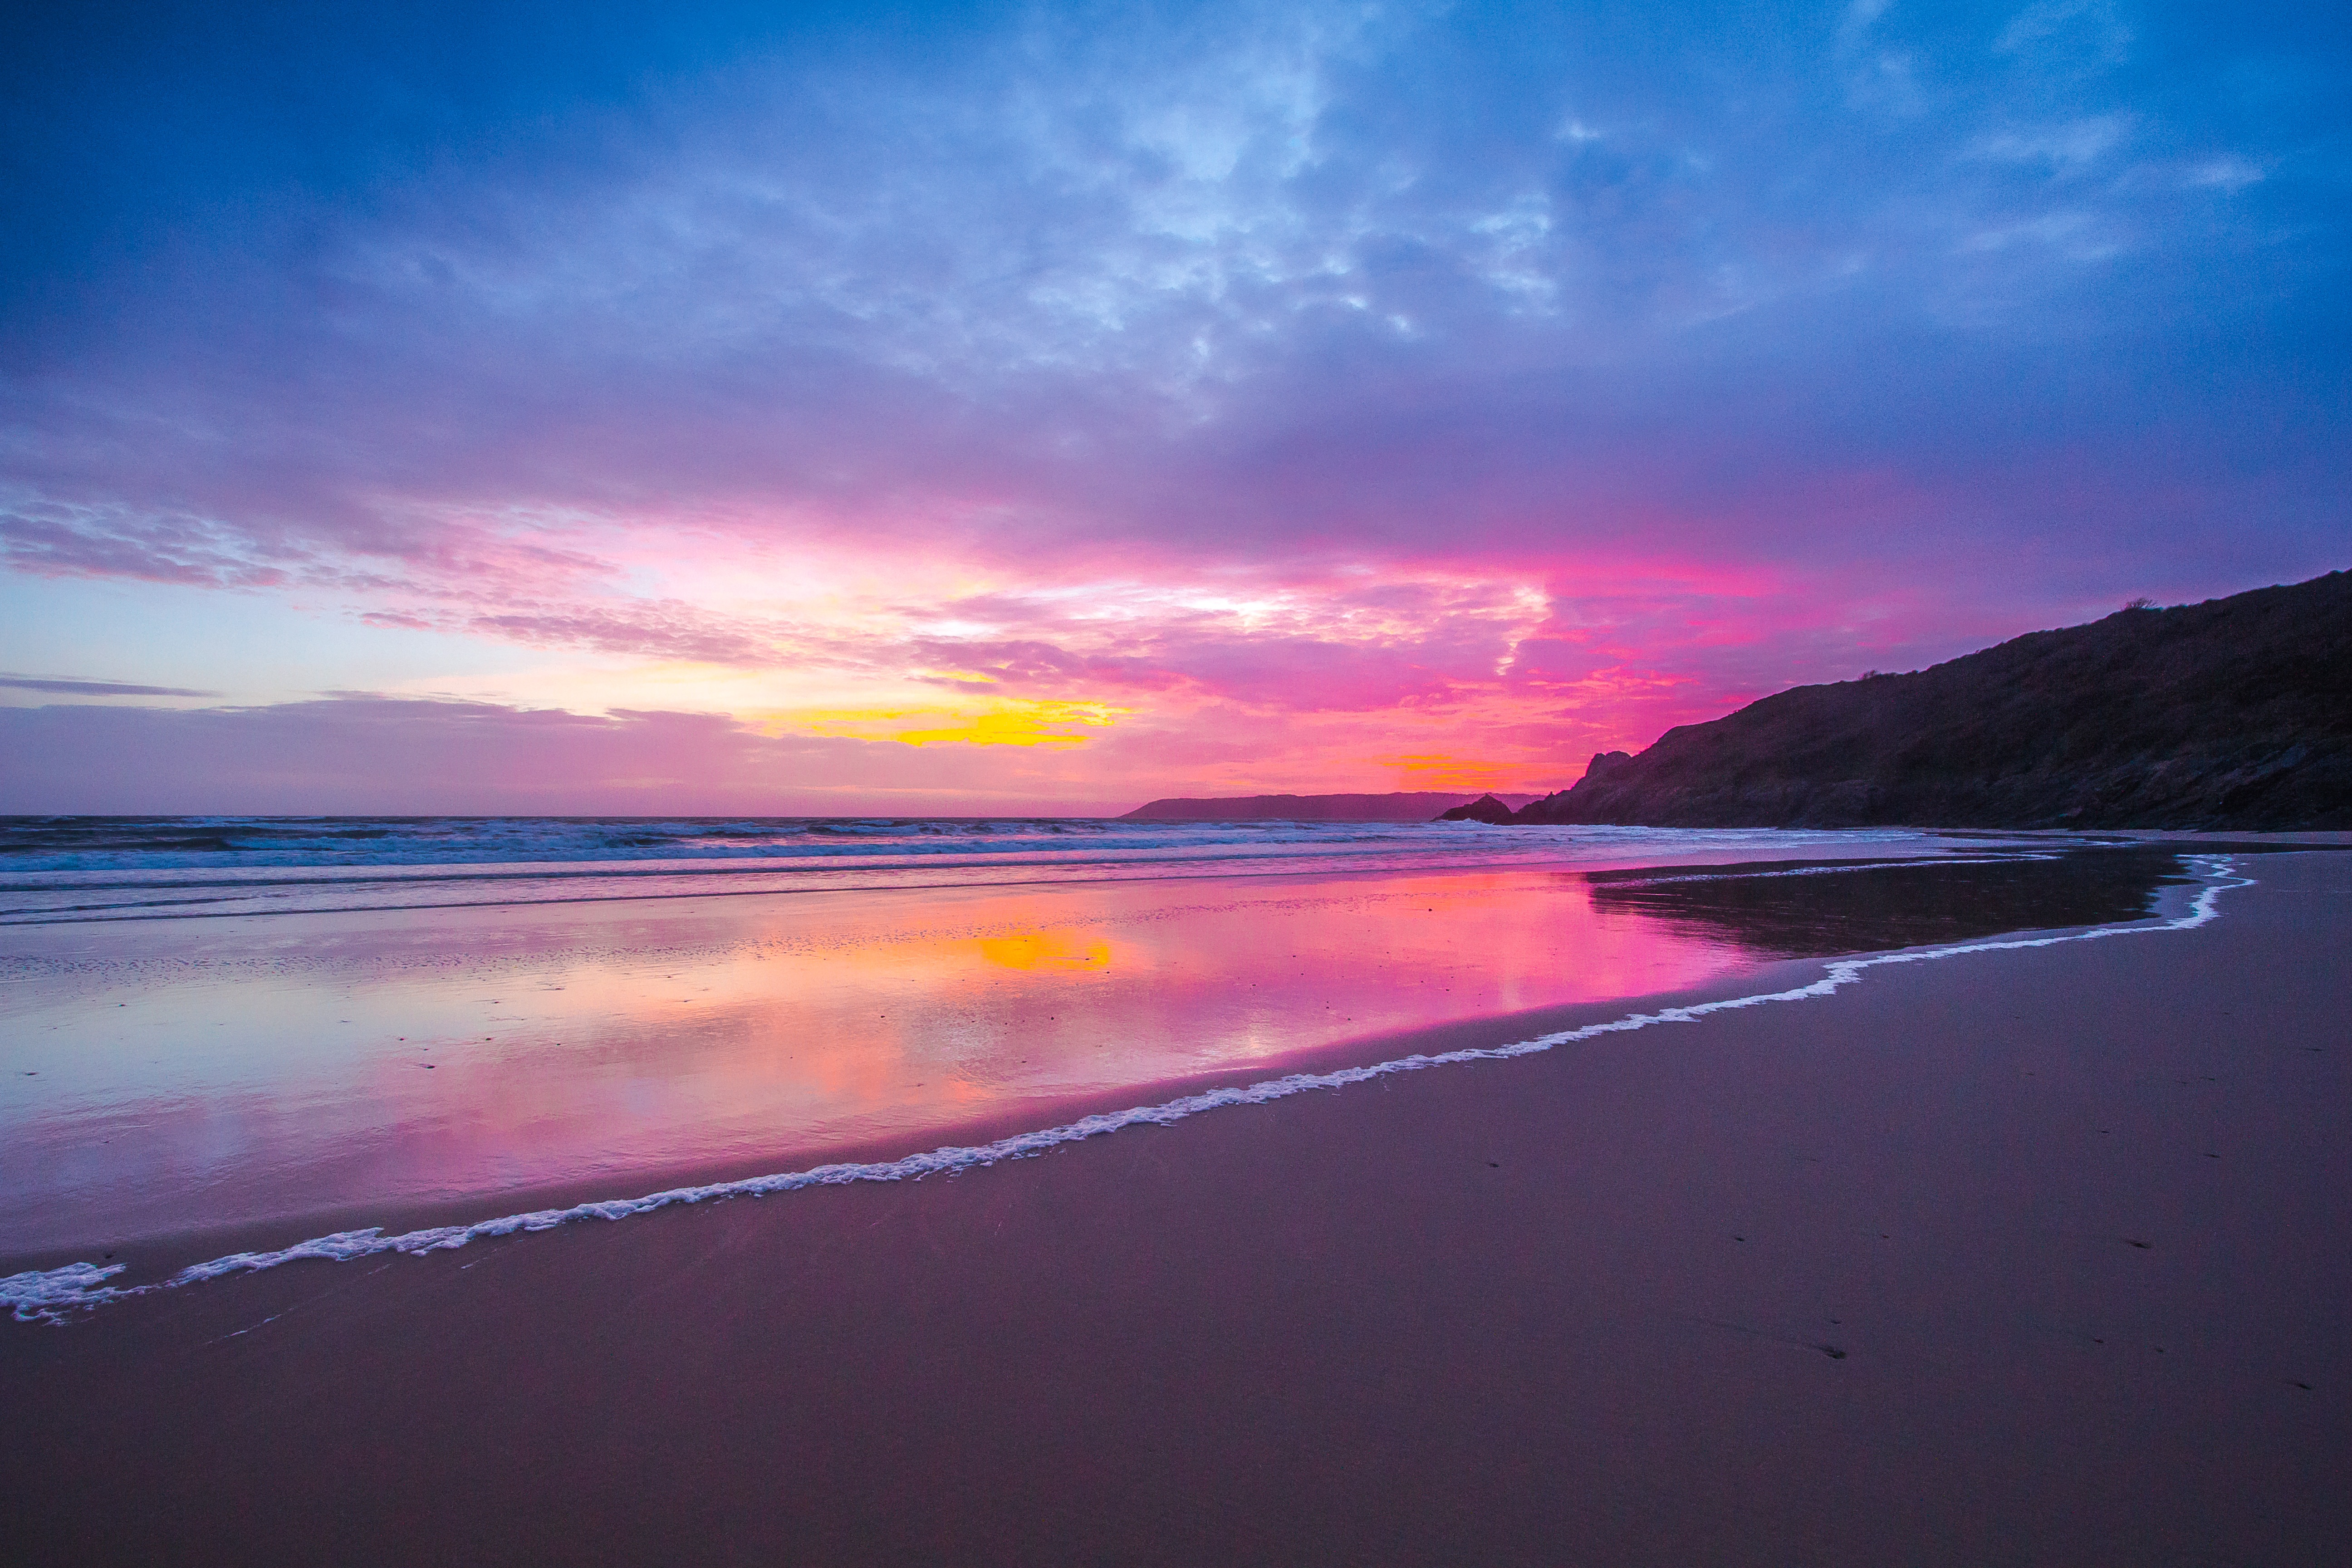
beach, sea, coast, ocean, horizon, cloud, sky, sunrise, sunset, morning, shore, wave, dawn, atmosphere, dusk, evening, reflection, bay, body of water, wales, loch, afterglow, wind wave